List of Premier League managers

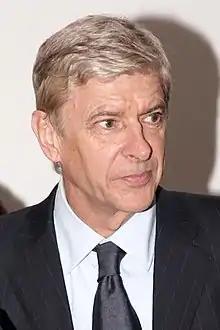
Former Arsenal manager Arsène Wenger has managed more Premier League games than any other manager.

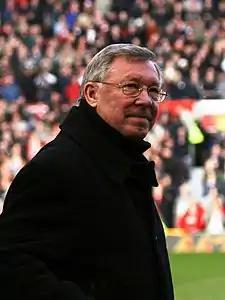
Former Manchester United manager Alex Ferguson has been the most successful manager in the Premier League.

The Premier League is the top tier of professional football in England. The league was formed in 1992 as a replacement for the original Football League First Division. To date, there have been 302 managers in charge of the 51 clubs which have played in the Premier League. 266 of those are permanent appointments, and 117 of them in a caretaker/interim capacity.